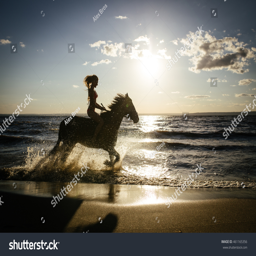
horseback horse riding on coastline at the beach on sunset background